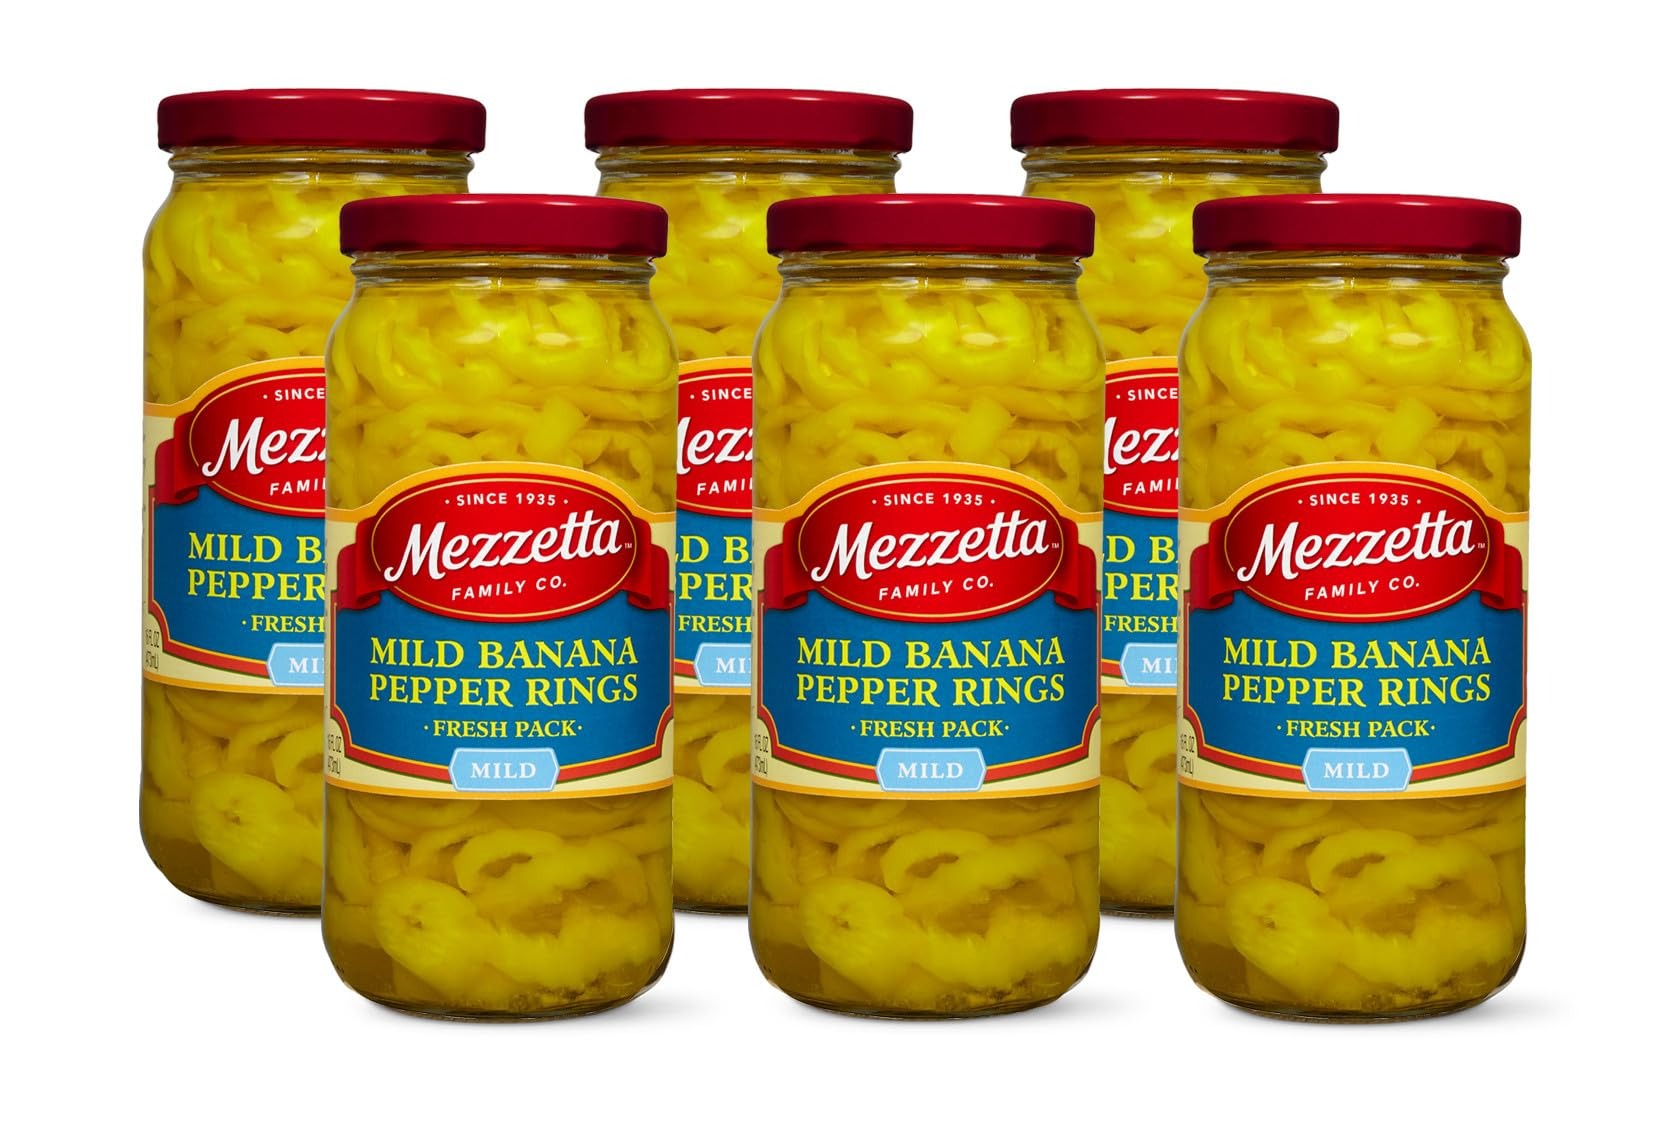
Item Name: Mezzetta Mild Banana Pepper Rings | Kosher, Gluten Free, Keto | 16 Fluid Ounce Jar (Pack of 6)
Bullet Point 1: SUNSHINE IN A JAR: Mezzetta Mild Banana Pepper Rings are a beautifully vibrant yellow color, making any Sandwich or Hot Dog a colorful occasion; Add a mild, sweet & tangy crunch to your next meal; (6) 16-ounce jars
Bullet Point 2: PEPPY PEPPERS: With ingredients locally sourced from California, Mezzetta Peppers pack a mild punch for Nachos, Burgers & Wings; Certified Gluten Free, Kosher, Keto, with a mild heat index
Bullet Point 3: LOADED WITH FLAVOR: Banana Wax Peppers are long & bright yellow with shiny skin, packed with a variety of flavors and an addictive crunch; Their name is a homage to the fruit they resemble
Bullet Point 4: OUR PURPOSE: Mezzetta selects the finest ingredients the world has to offer, to inspire more people to add a little more happiness in their life through food; Because when you share food, you're sharing part of who you are
Bullet Point 5: FOUR GENERATIONS IN THE MAKING: Mezzetta is a family-owned company 85 years in the making and we're on a mission - to bring a little happiness to everyday life through handed-down recipes and unforgettable flavors
Value: 96.0
Unit: Ounce

Price: 3.84